Peter Frank Stott

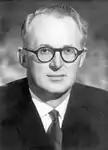

Peter Frank Stott CBE (8 August 1927 – 16 August 1993) was a British civil engineer. Specialising in prestressed concrete, he designed several bridges in Australia. Stott's work on the Hammersmith flyover brought him to the attention of the London County Council where he was appointed deputy chief engineer. He subsequently became chief engineer and was appointed Director of Highways and Transportation upon the creation of the Greater London Council. He became one of the first joint controllers at the council when the planning department became part of his remit. Stott left the council to become Director-General of the National Water Council. He was appointed a Commander of the Order of the British Empire in 1978 and in 1983 became a professor at King's College London. Stott wrote a 1987 report on the use of open level crossings on the rail network that led to a significant change in British Rail policy and served as president of the Institution of Civil Engineers for 1989–90.